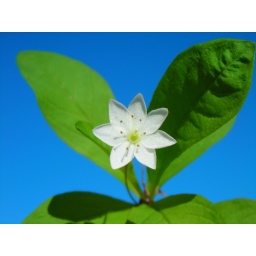
found growing in the boreal forest 1 hr NW of Peace River, AB (Canada). Placed against the blue sky.